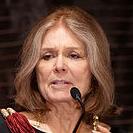
Age: 76